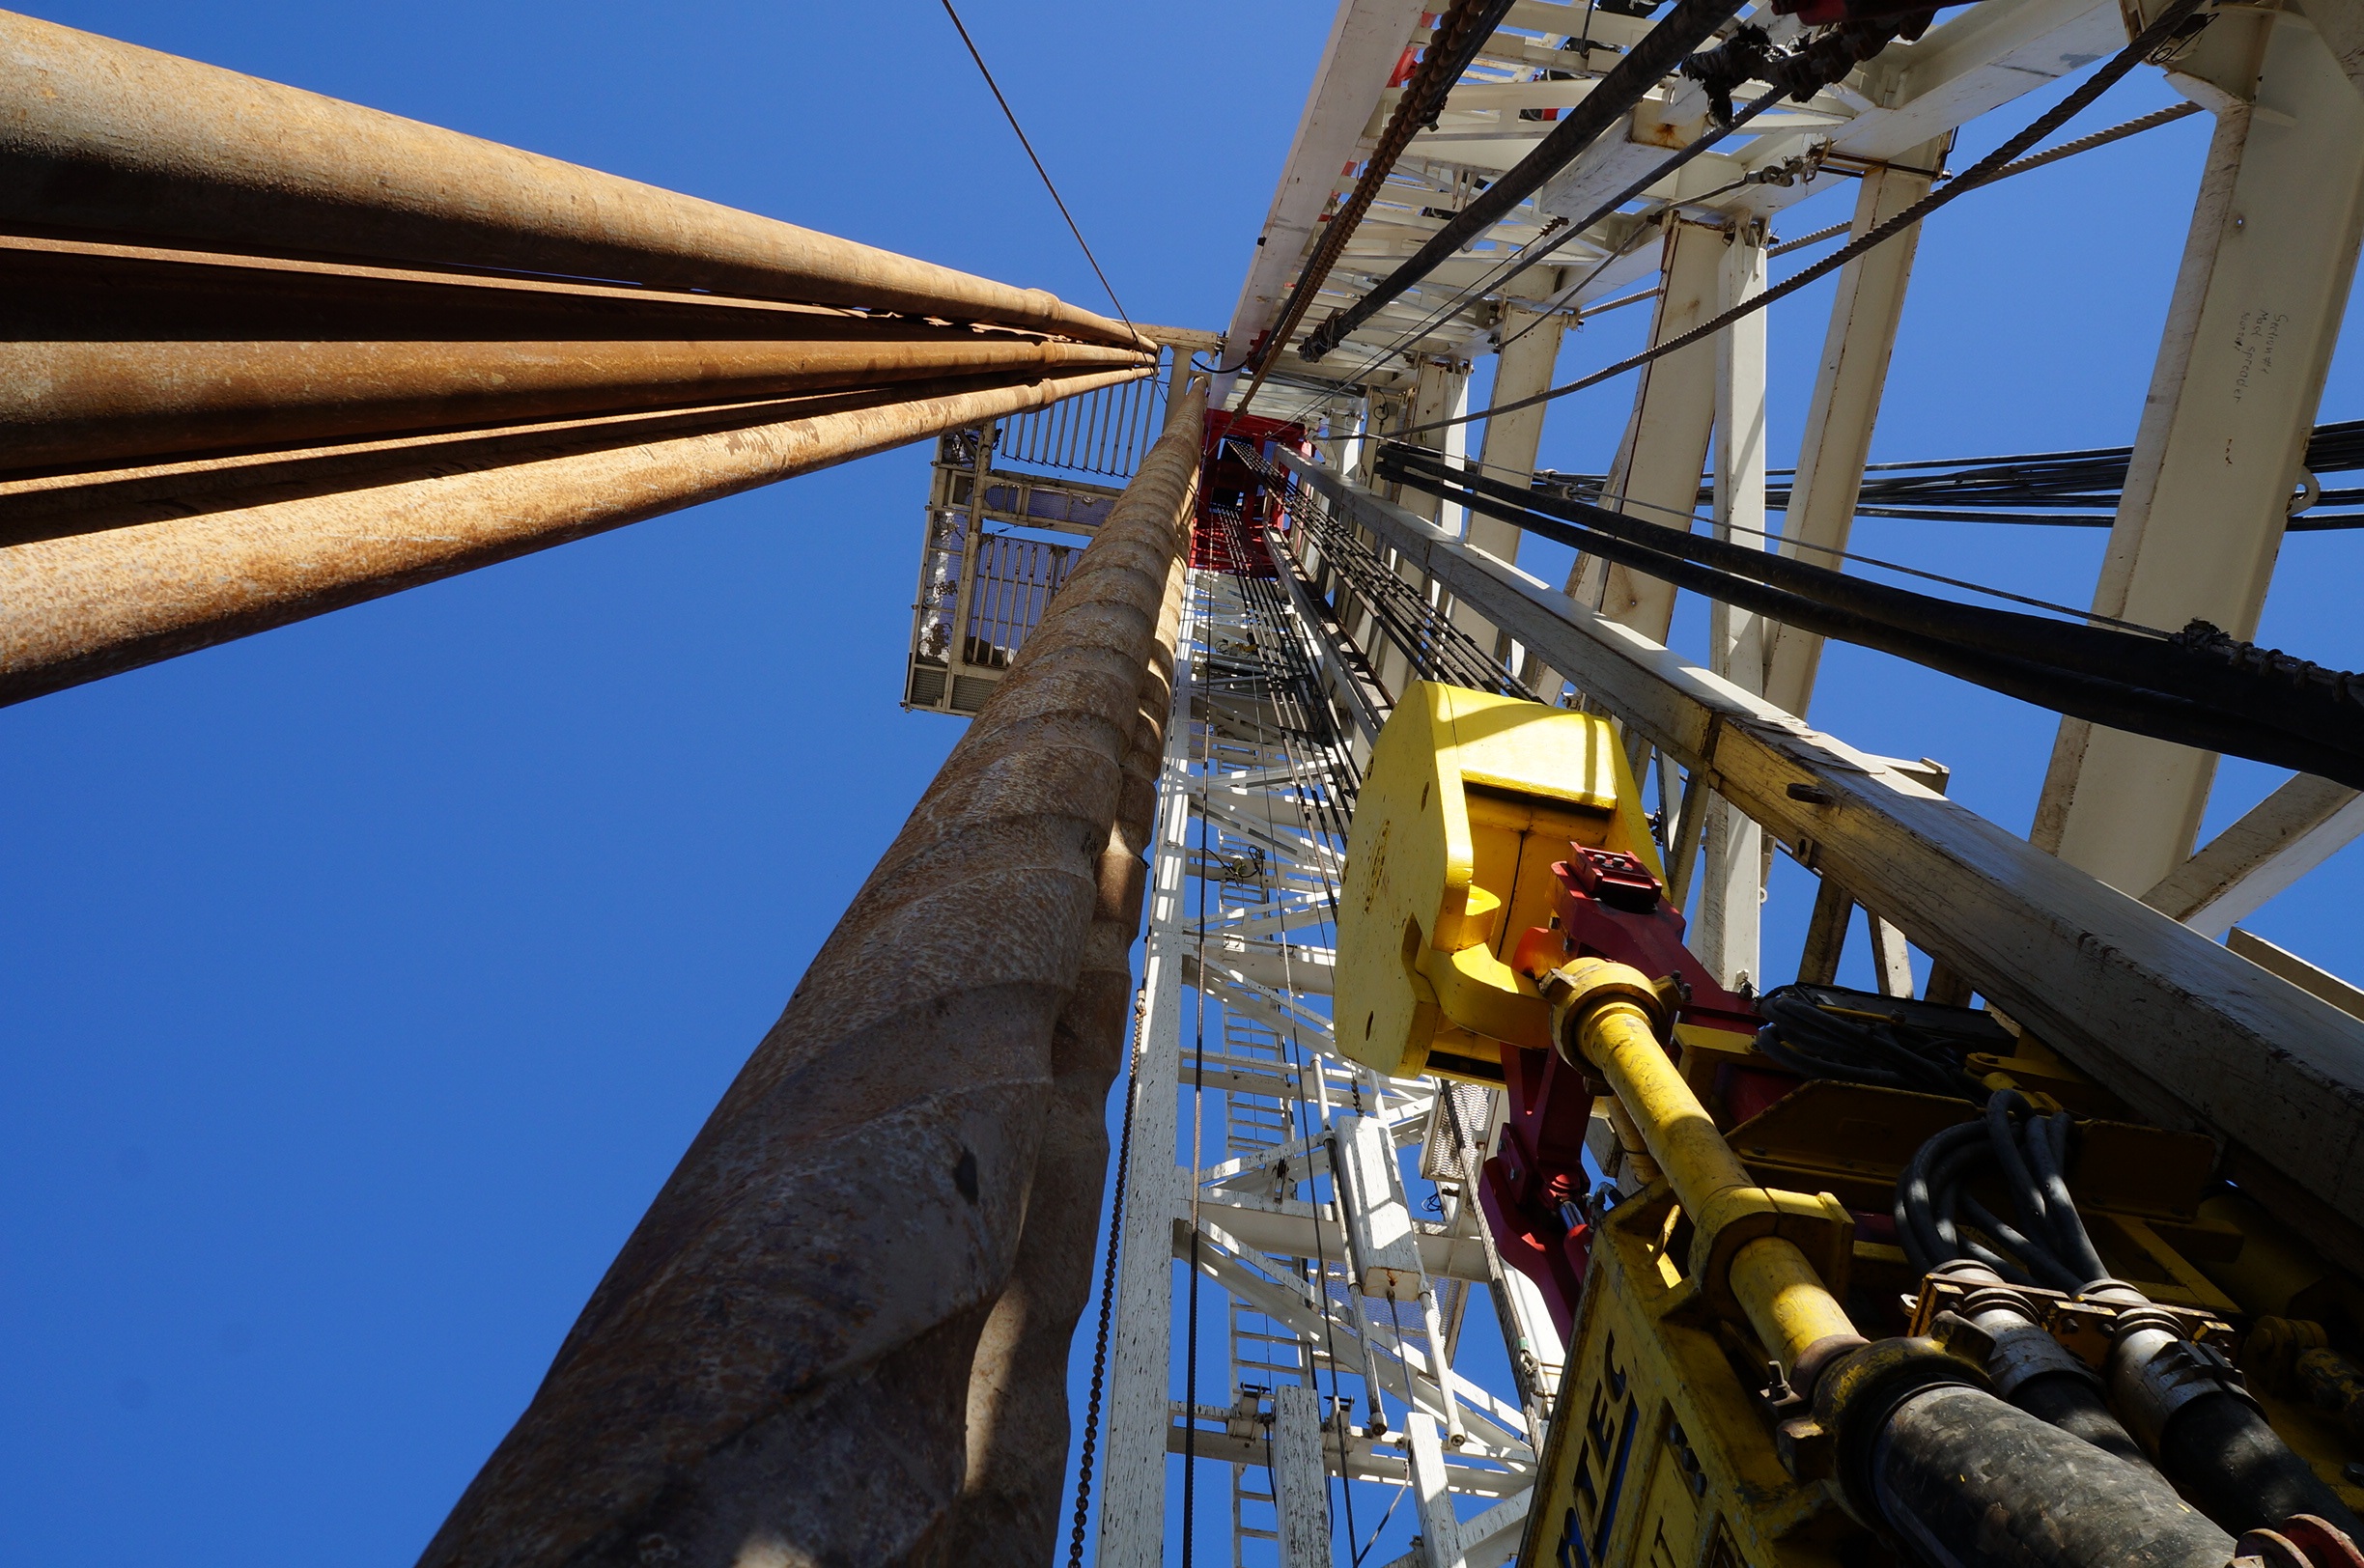
boat, vehicle, mast, blue, industry, electricity, search, oil rig, natural gas, drilling rig